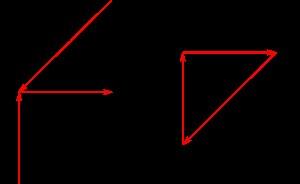
L'épure de Cremona, du nom de son inventeur, Luigi Cremona, est une méthode de statique graphique utilisée pour le calcul des efforts dans un treillis. On trouve fréquemment des orthographes de ce nom avec un accent aigu et éventuellement une minuscule initiale.